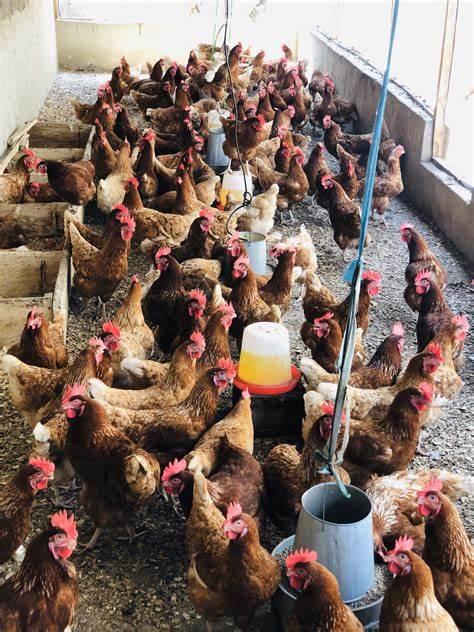
Hii ni kilimo ya viwandani tunaweza kuona kuku wengi waliofugwa. Kuku hawa wamewekewa vitu vya kukunywea maji na pia kukulia chakula. Kuku hawa wamefungiwa ndani ya pahali ili wasiweze kutoka nje.